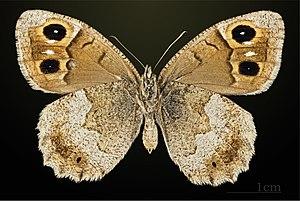
Le Faune, Arachné ou Coronis est un lépidoptère appartenant à la famille des Nymphalidae, à la sous-famille des Satyrinae et au genre Hipparchia.